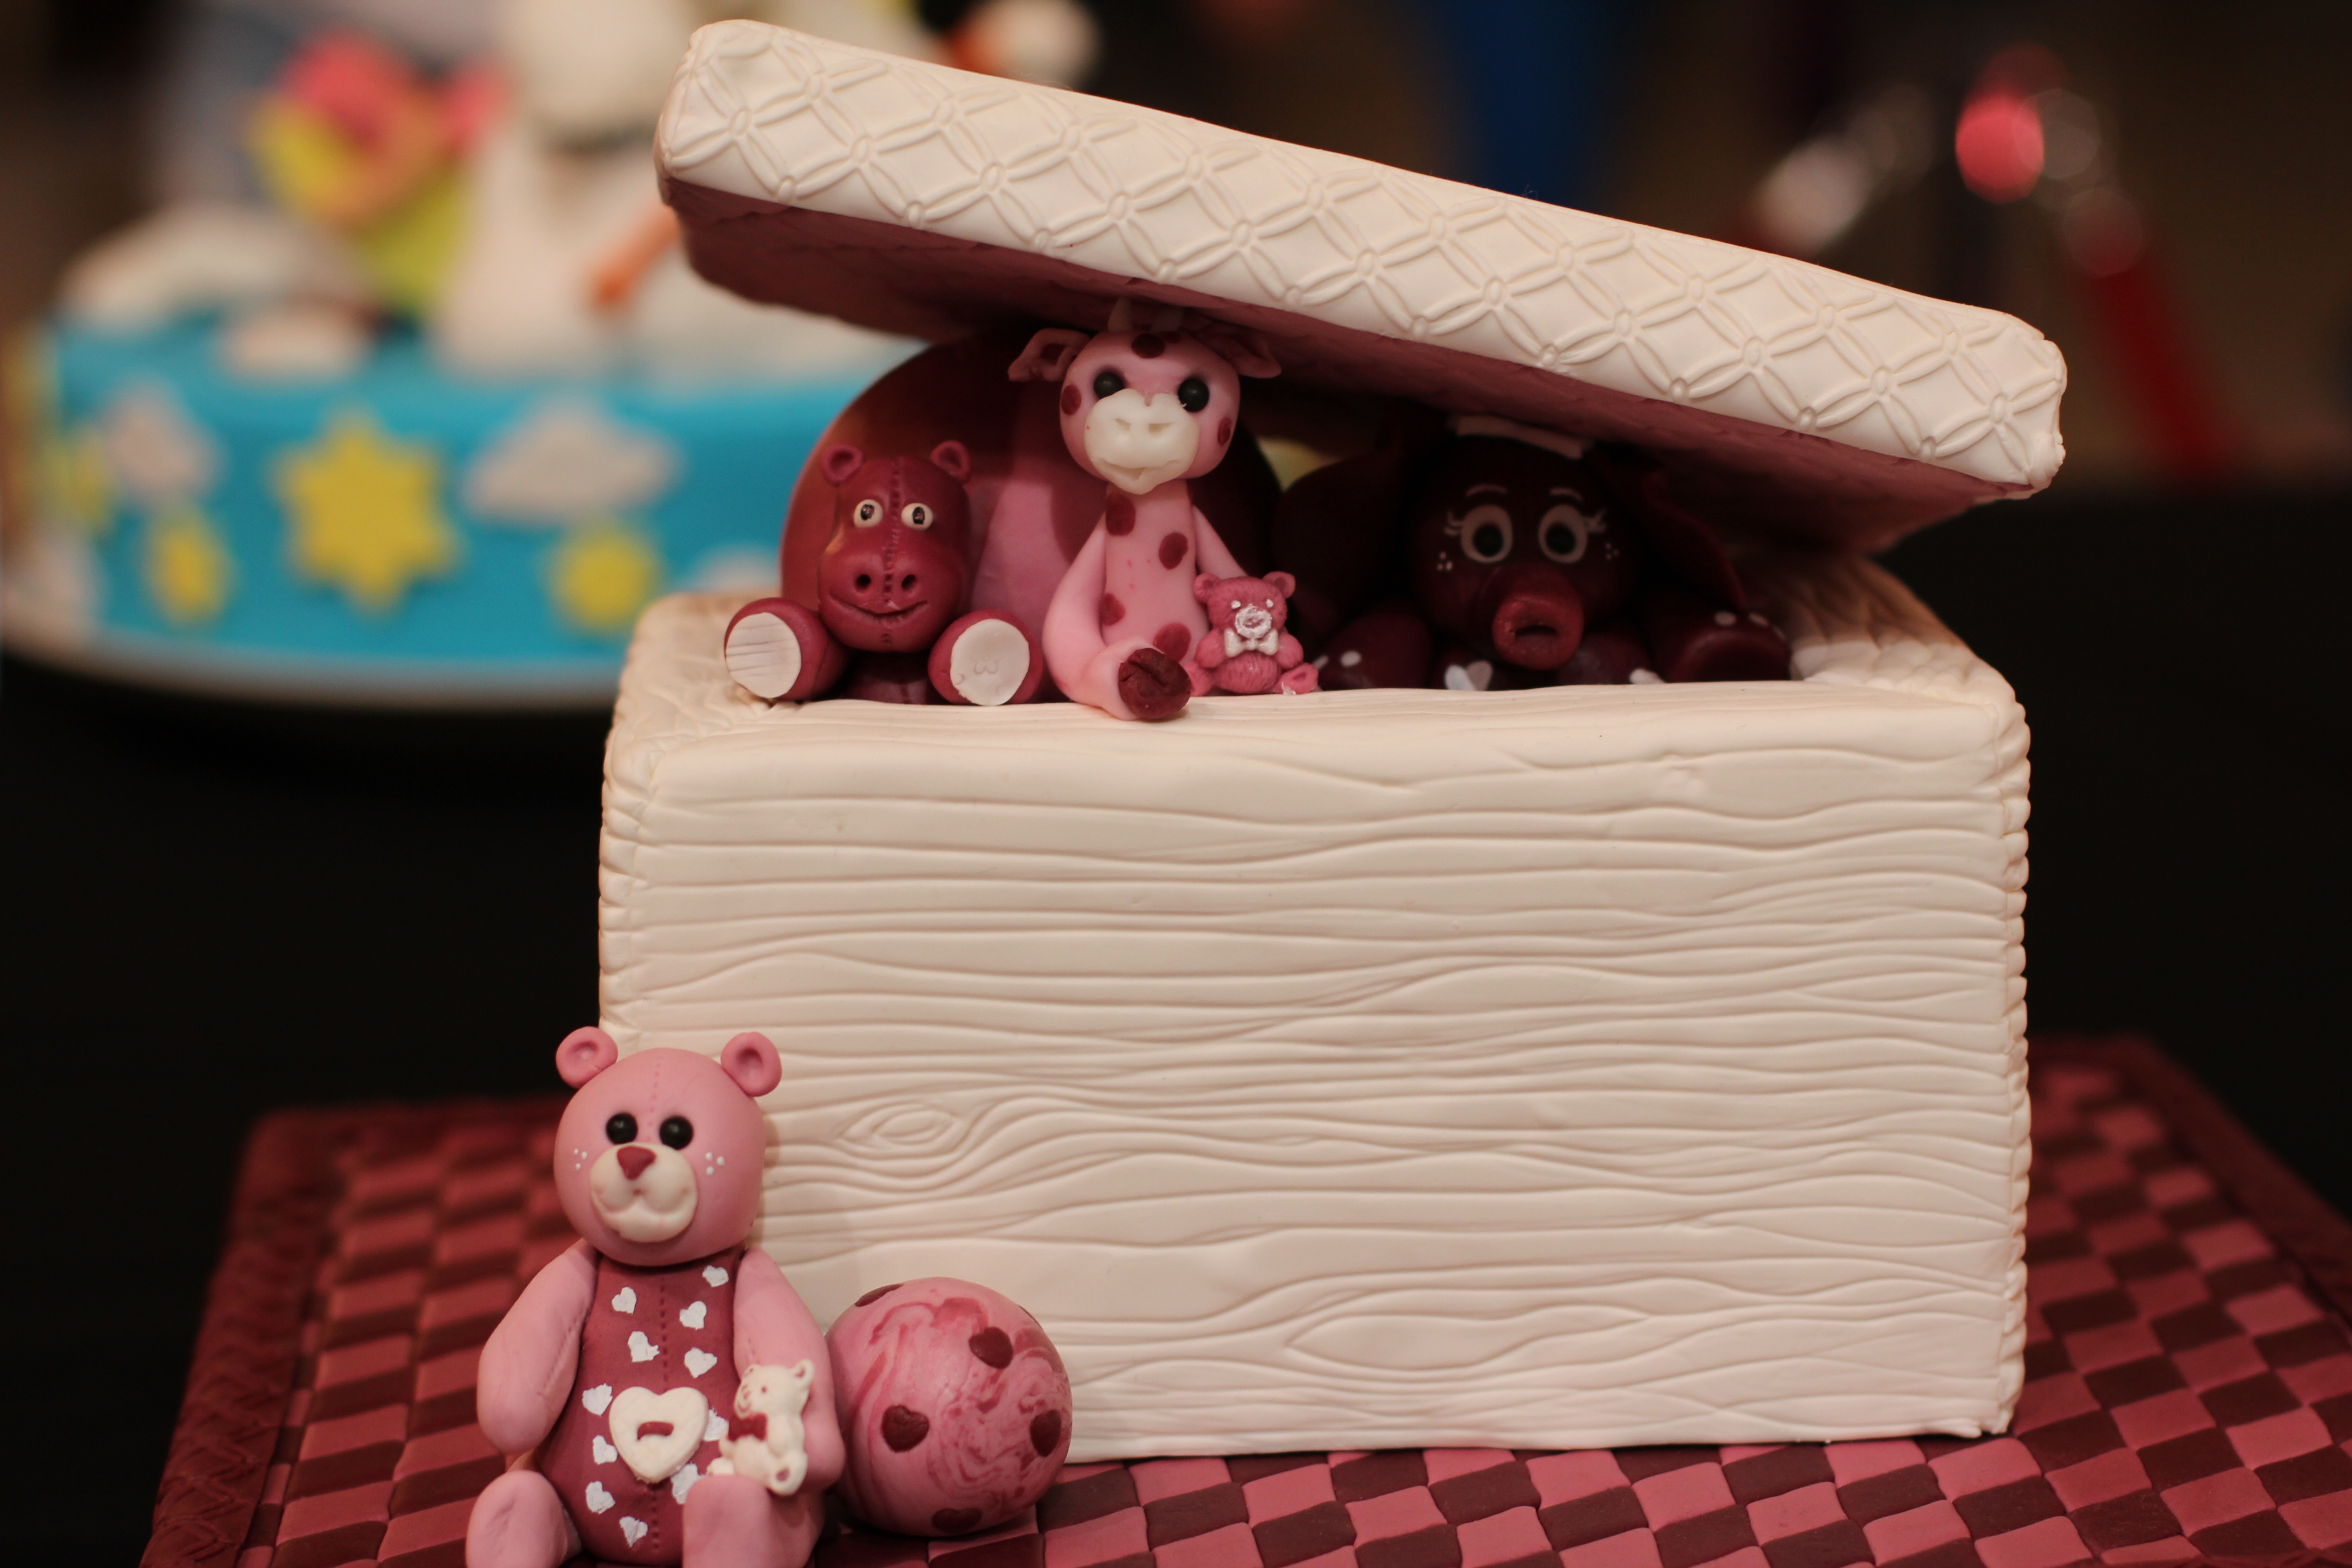
sweet, decoration, food, red, box, pink, dessert, cake, fig, party, toys, style, figures, sweetness, game characters